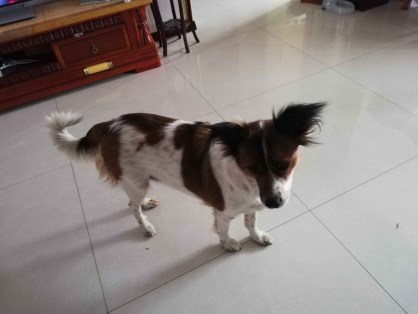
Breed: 3336-n000121-chinese_rural_dog